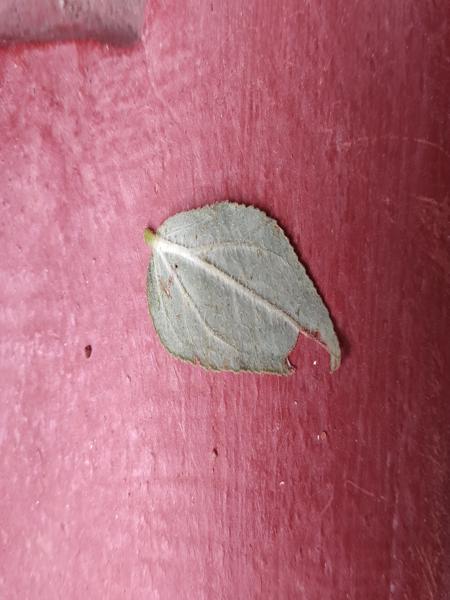
Plant: Astma_weed